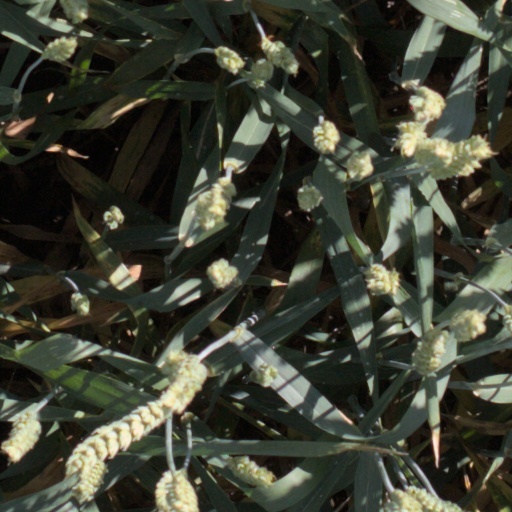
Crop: wheat